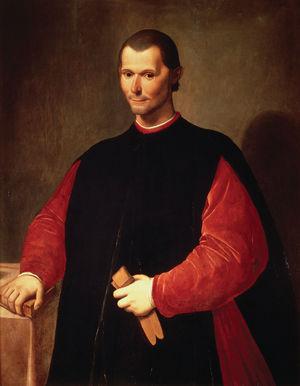
La littérature italienne naît avec les œuvres poétiques écrites en diverses langues régionales de l'Italie et qui se développent aux environs du XIᵉ siècle. Au XIIIᵉ siècle seulement débute la tradition littéraire en langue italienne, c'est-à-dire dans le dialecte toscan, de Florence, Pise et Sienne, qui s'est imposé et enrichi, sous l'influence et les apports romans, principalement de la langue d'oc et de la langue d'oïl, même si certains considèrent le Cantique des créatures de saint François d'Assise, écrit dans le dialecte italien de l'Ombrie autour de 1220, comme le premier document littéraire italien.
Le bonheur est un état ressenti comme agréable, équilibré et durable par quiconque estime être parvenu à la satisfaction de ses aspirations et désirs et éprouve alors un sentiment de plénitude et de sérénité.
Le républicanisme est une idéologie politique et une conception de la liberté.